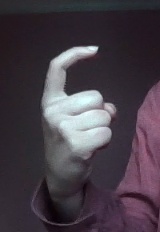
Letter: ra